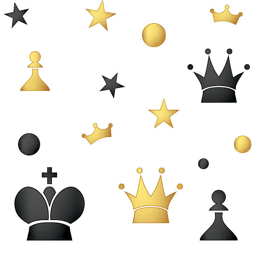
seamless pattern of colored chess pieces on a white background vector art illustration